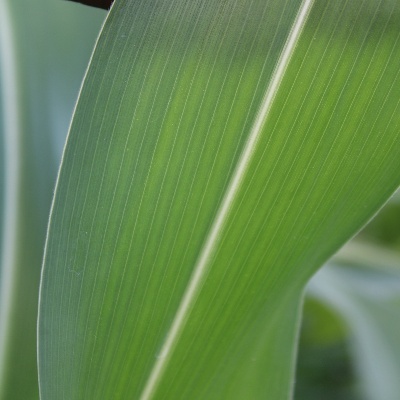
Crop: Maize
Condition: healthy